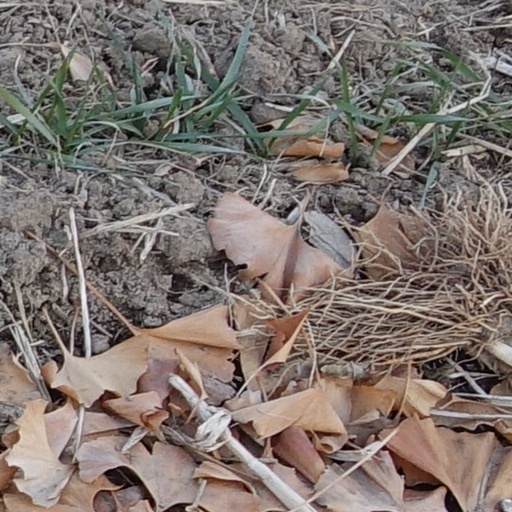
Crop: wheat